Aoyamachō Station

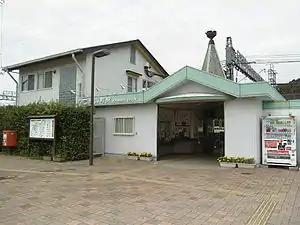
Aoyamachō Station, August 2007

is a passenger railway station in located in the city of Iga, Mie Prefecture, Japan, operated by the private railway operator Kintetsu Railway.